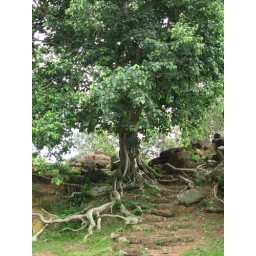
Sinister looking tree in a field